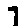
Label: 7